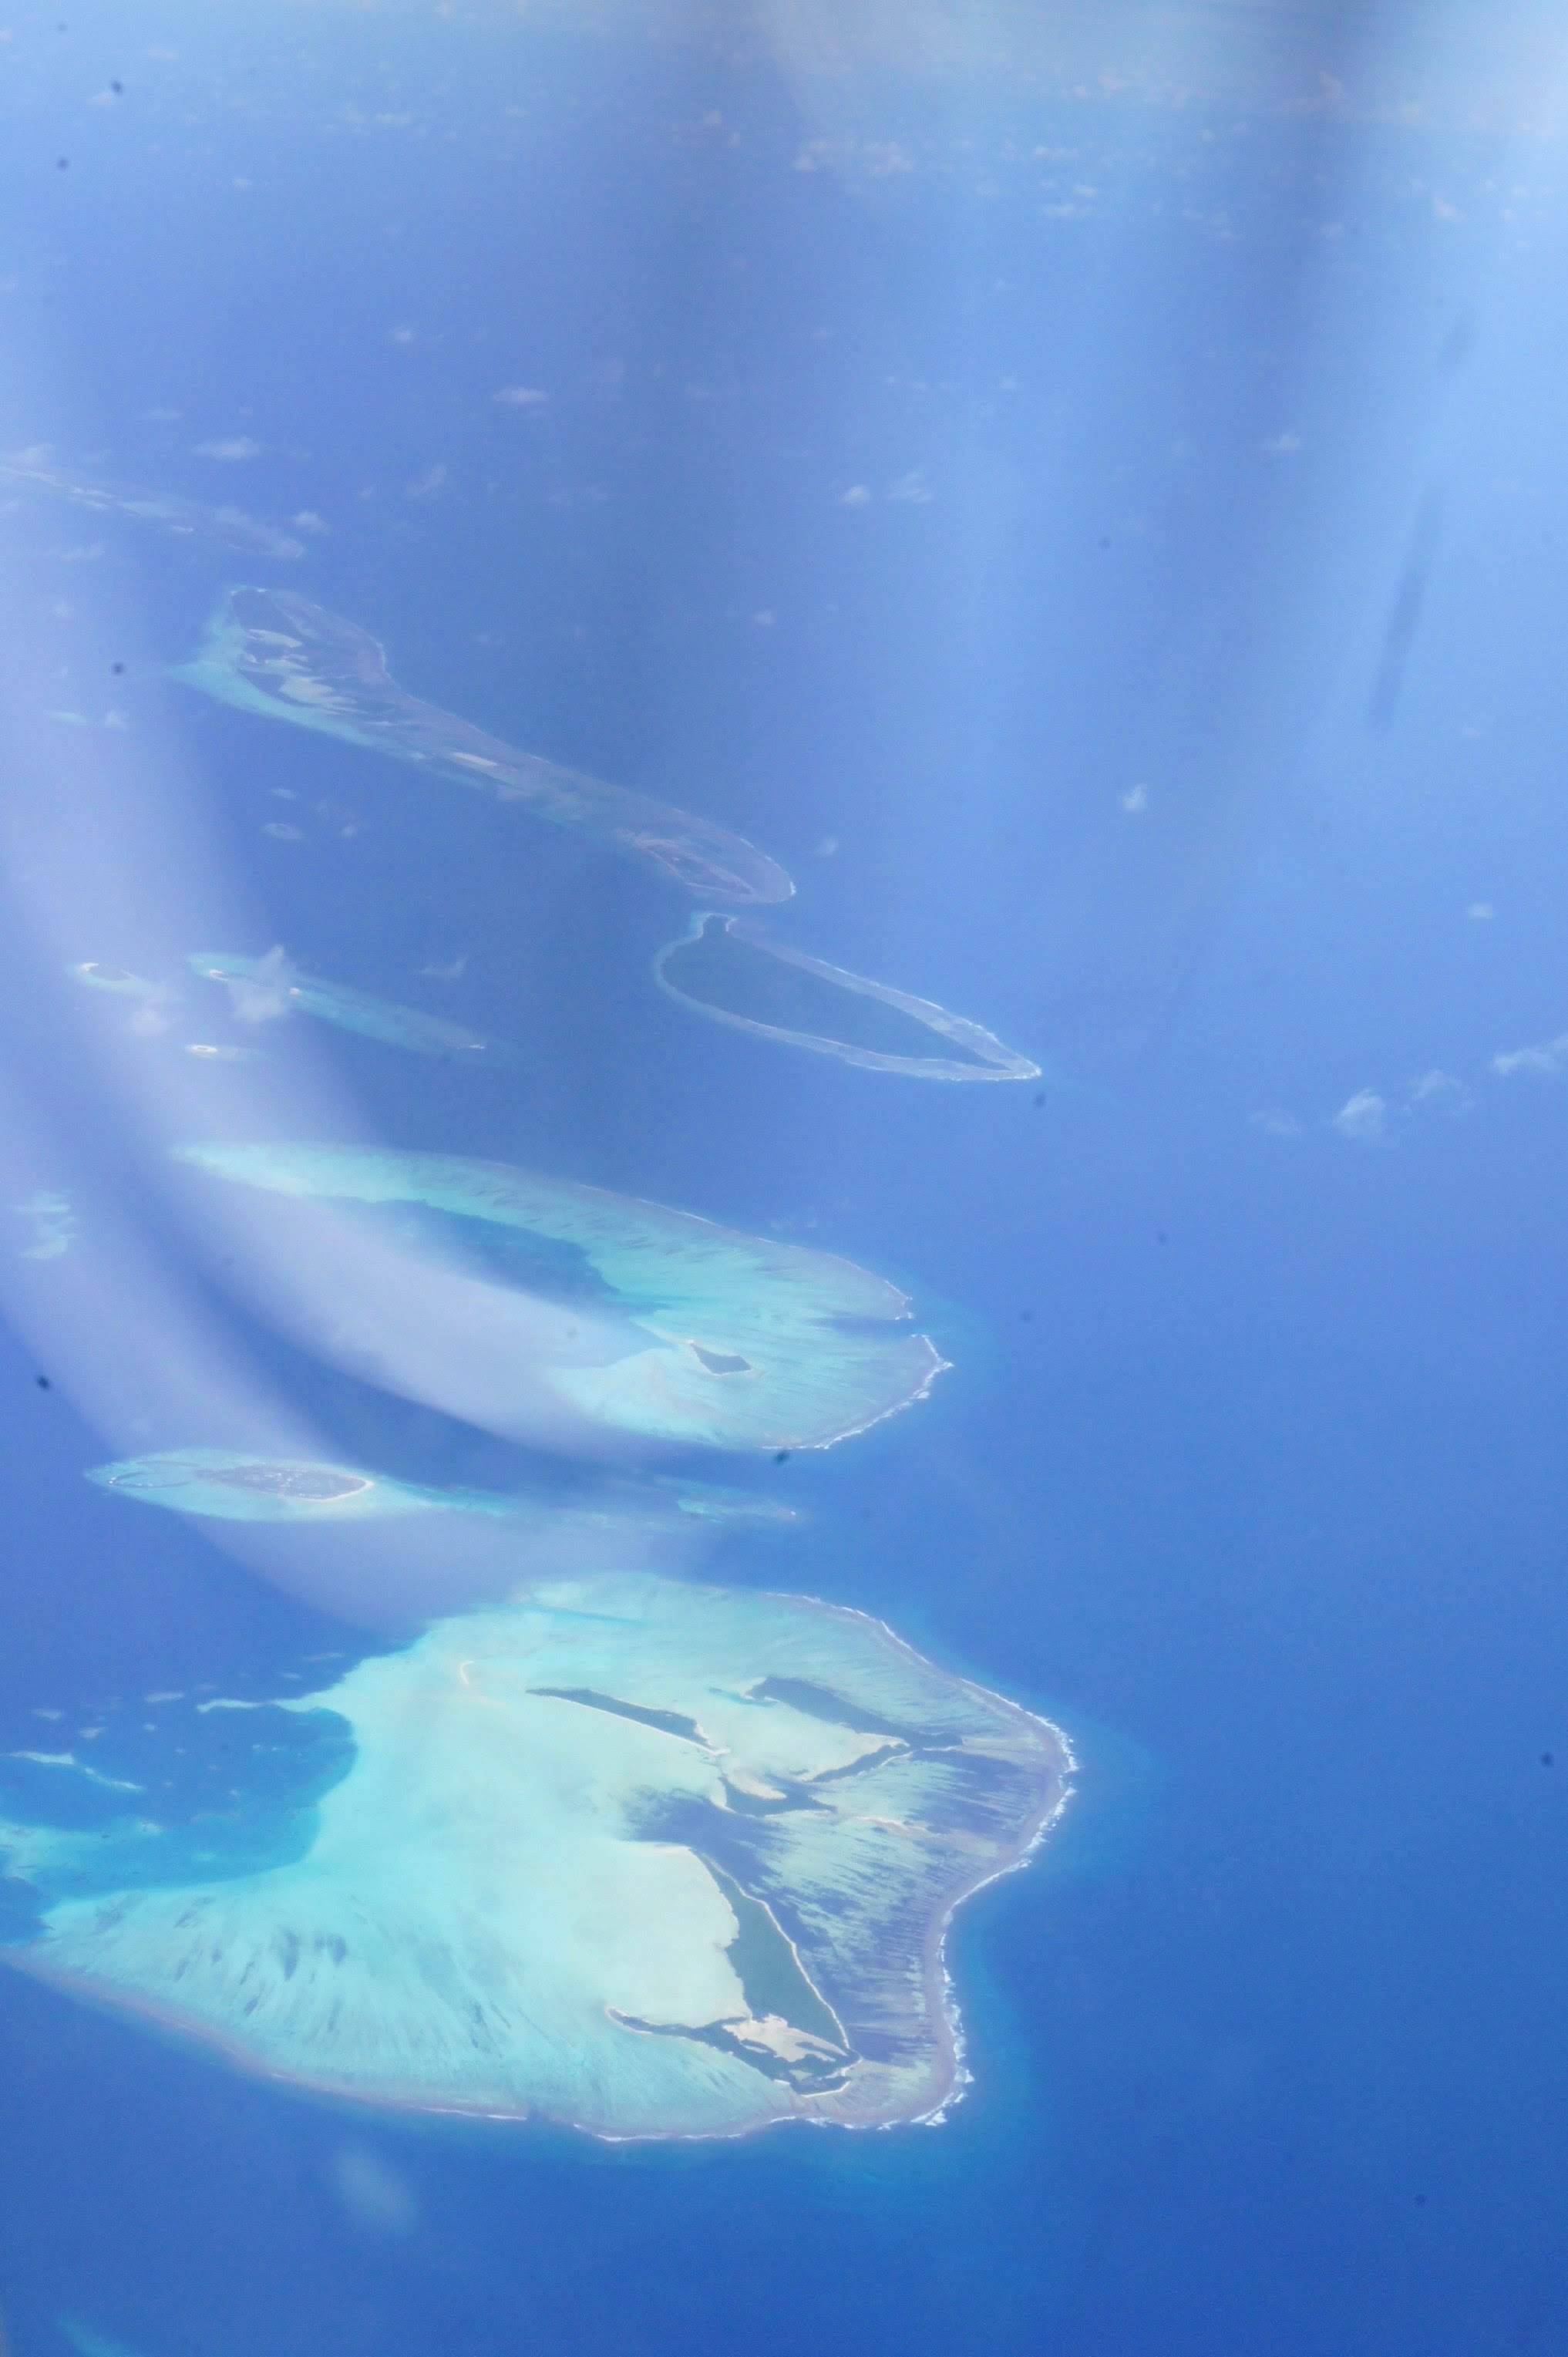
beach, sea, water, ocean, sky, underwater, ice, reflection, biology, holiday, island, blue, resort, maldives, arctic ocean, atoll, marine biology